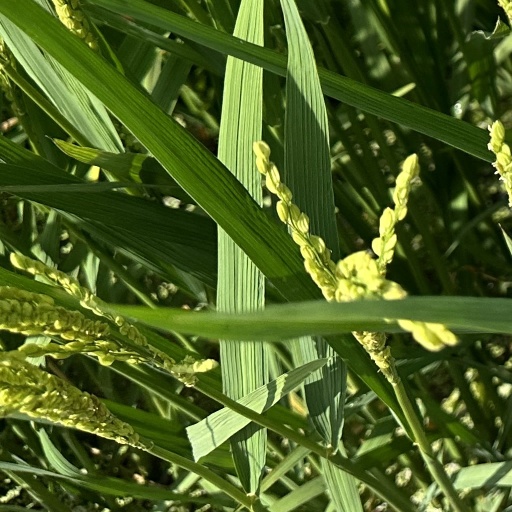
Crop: rice